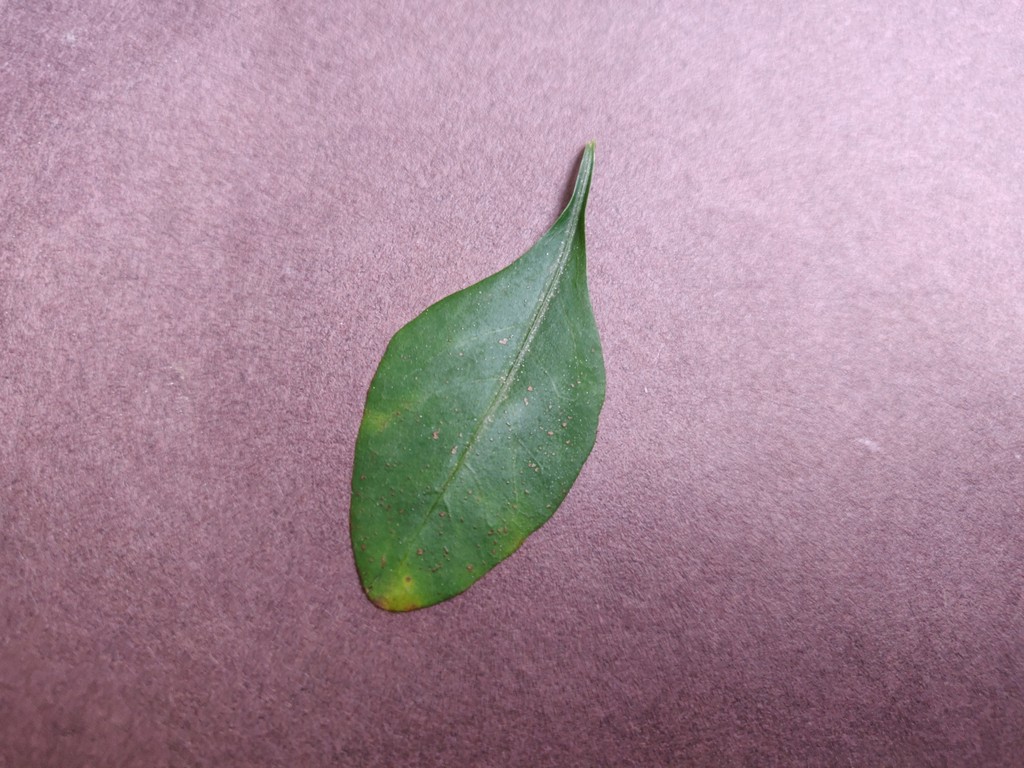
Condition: Unhealthy
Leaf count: single
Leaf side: front